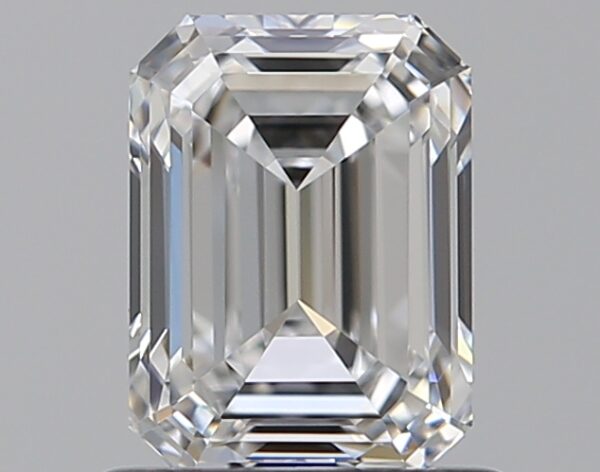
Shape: emerald
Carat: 0.9
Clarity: IF
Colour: D
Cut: EX
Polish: EX
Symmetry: VG
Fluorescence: N
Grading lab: GIA
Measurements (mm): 6.29 x 4.64 x 3.09